Sri Gurusar Modia

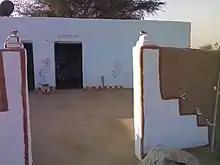
Rural kutcha homes with folk art can be seen in some remote villages, but this art is losing ground.

The embroidered Odhni (mostly red in colour) is a symbol of Bagri women. A long shirt and ghaghro (long frock type clothes) and borlo (a head ornament) is the traditional dress of Bagri women.